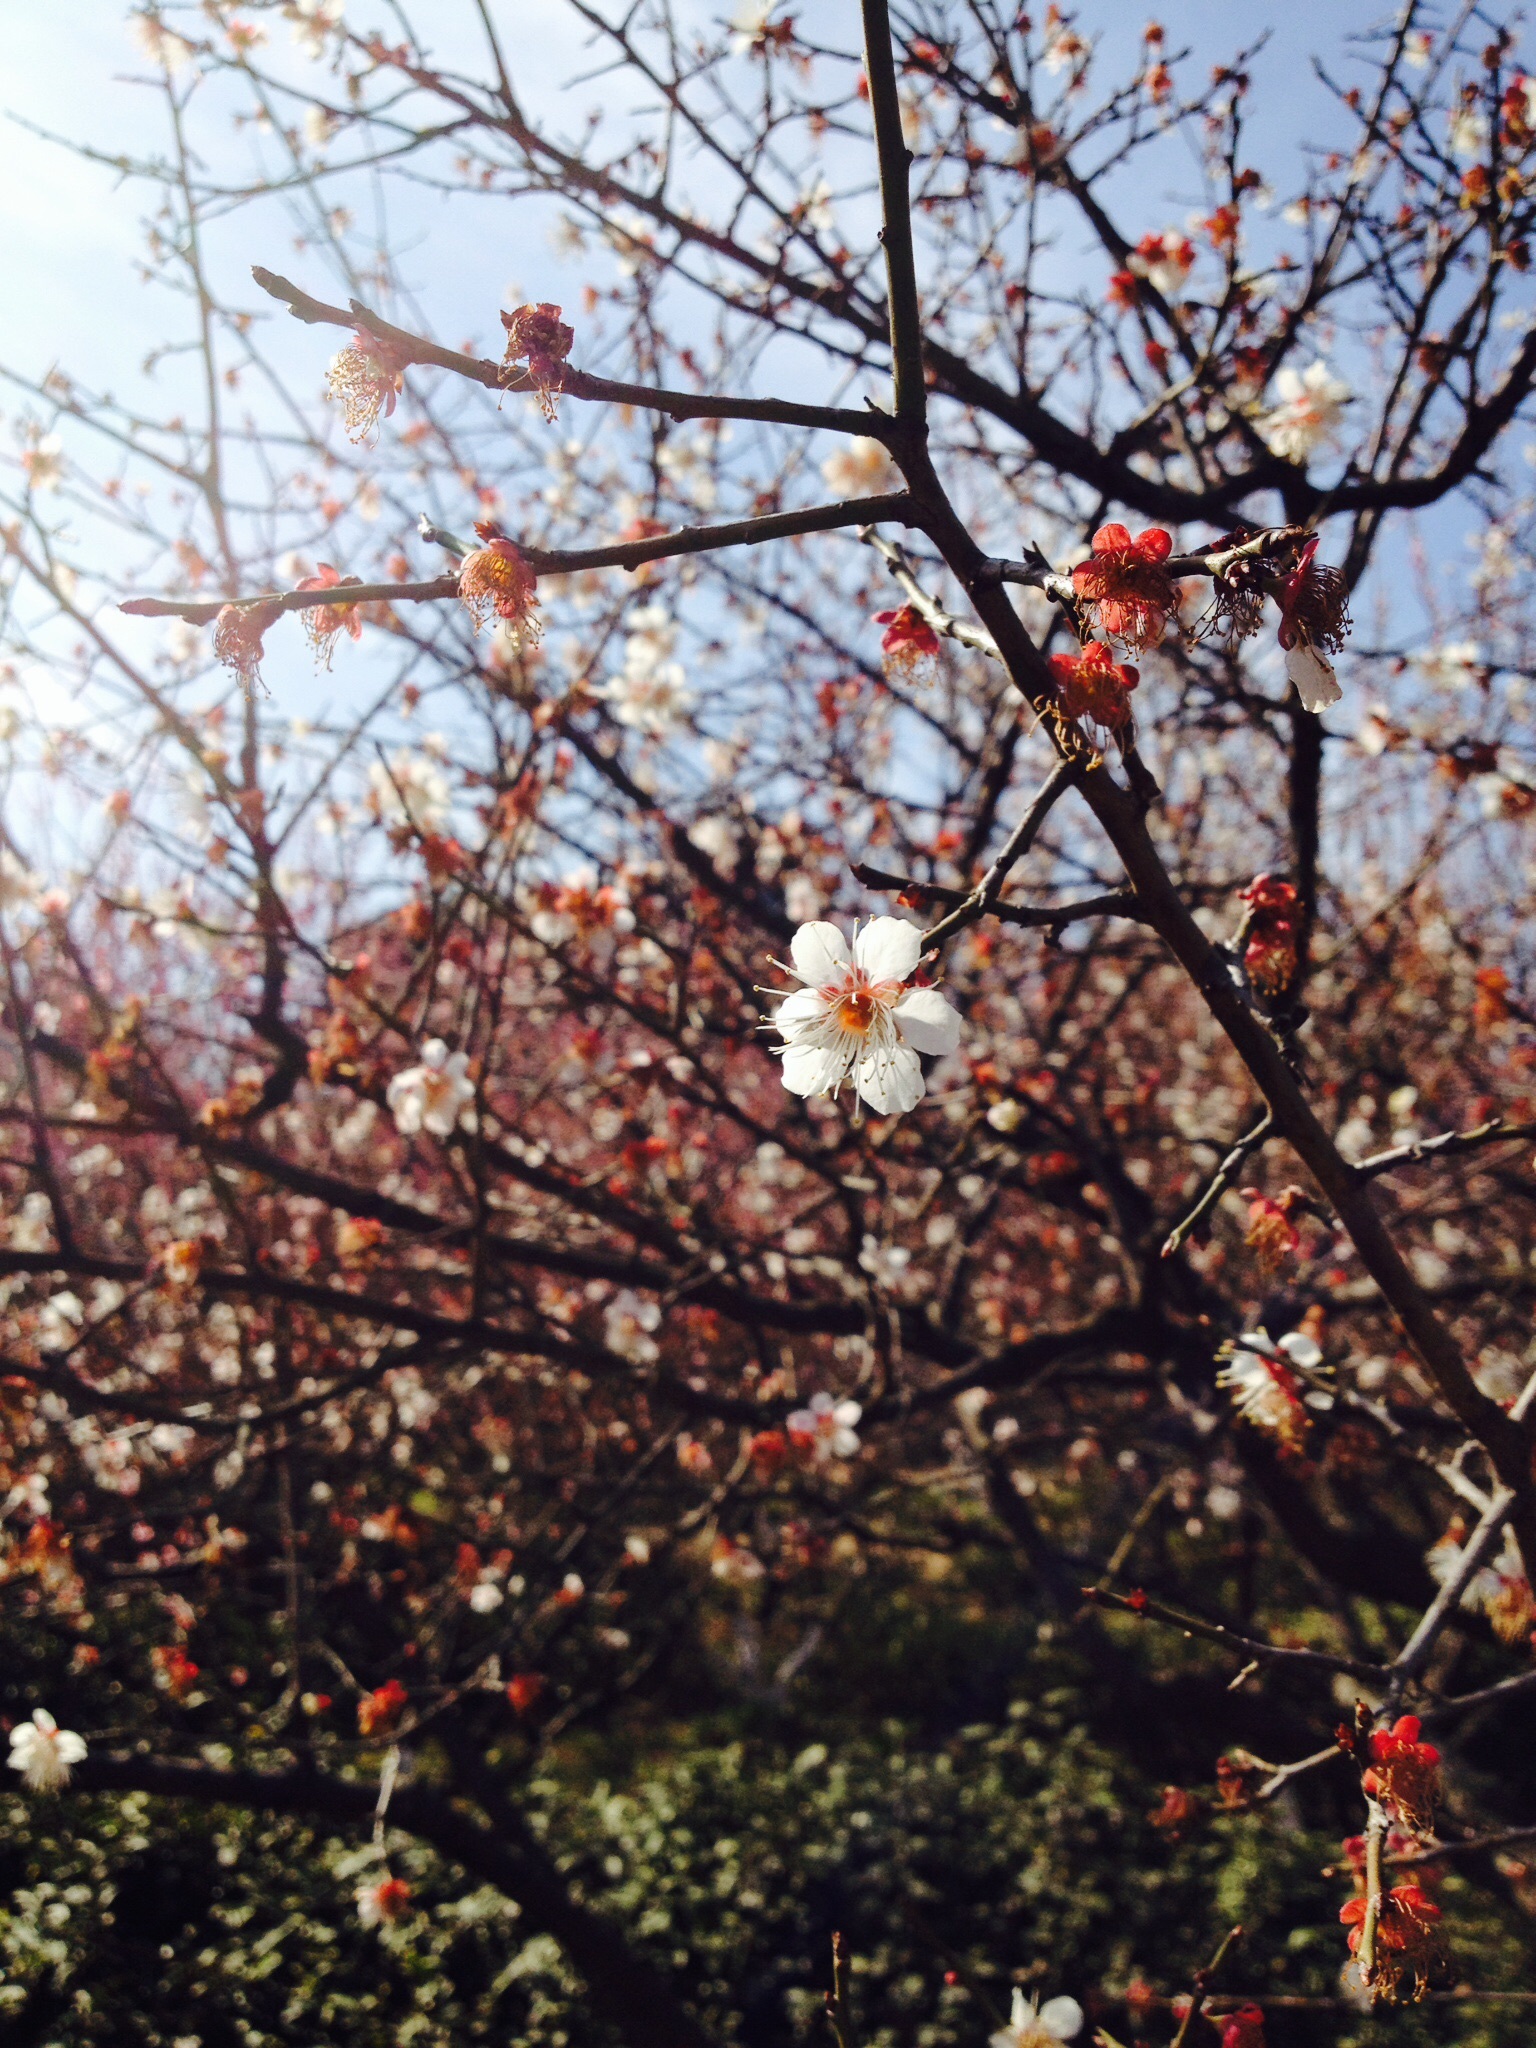
tree, branch, blossom, plant, leaf, flower, spring, autumn, park, season, cherry blossom, flowers